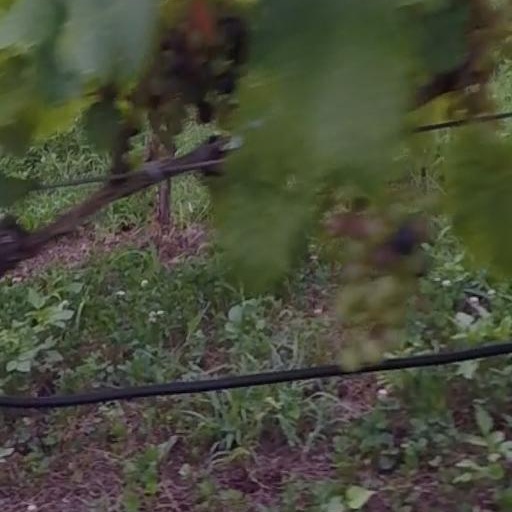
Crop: grape